Pomino

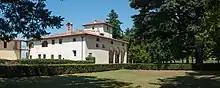

Pomino is a village belongs to the municipality of Rufina, in the province of Florence, Tuscany, Italy. The village of Pomino is 7,36 kilometers far from the same town of Rufina to whom it belongs. The locality of Pomino rises 585 meters above sea level and the population counts 228 inhabitants.